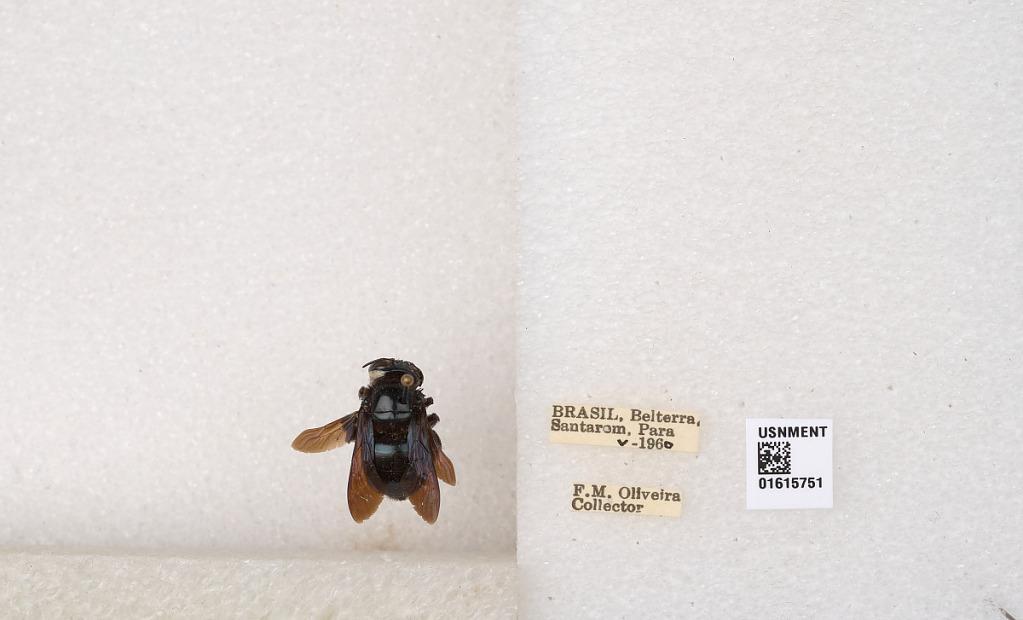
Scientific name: Xylocopa (Schonnherria) muscaria (Fabricius)
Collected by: F. Oliveira
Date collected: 1960-5-1
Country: Brazil
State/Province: Para
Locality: Belterra, Santarem